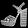
Label: Sandal